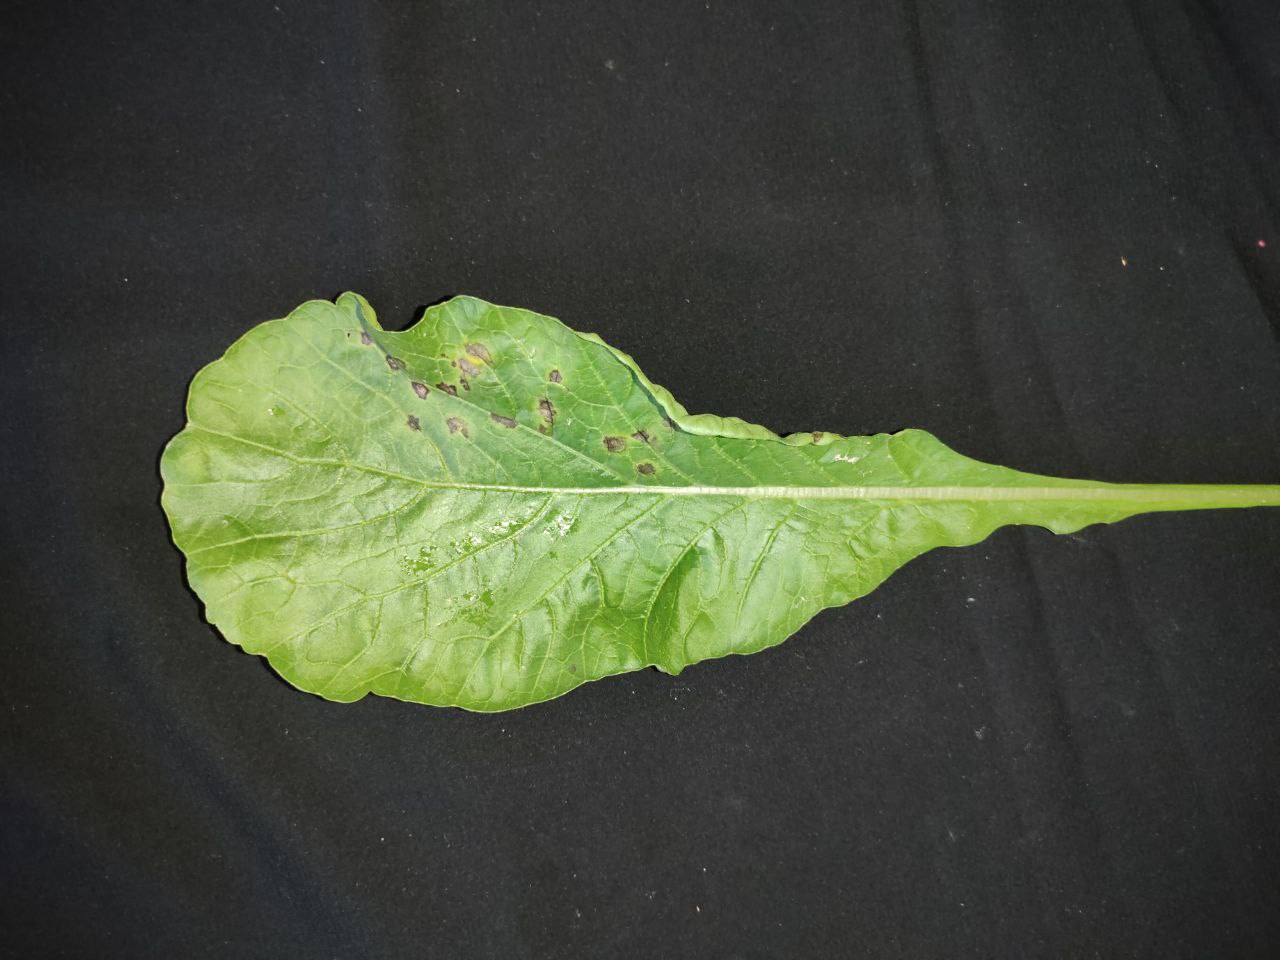
Label: Black leaf spot